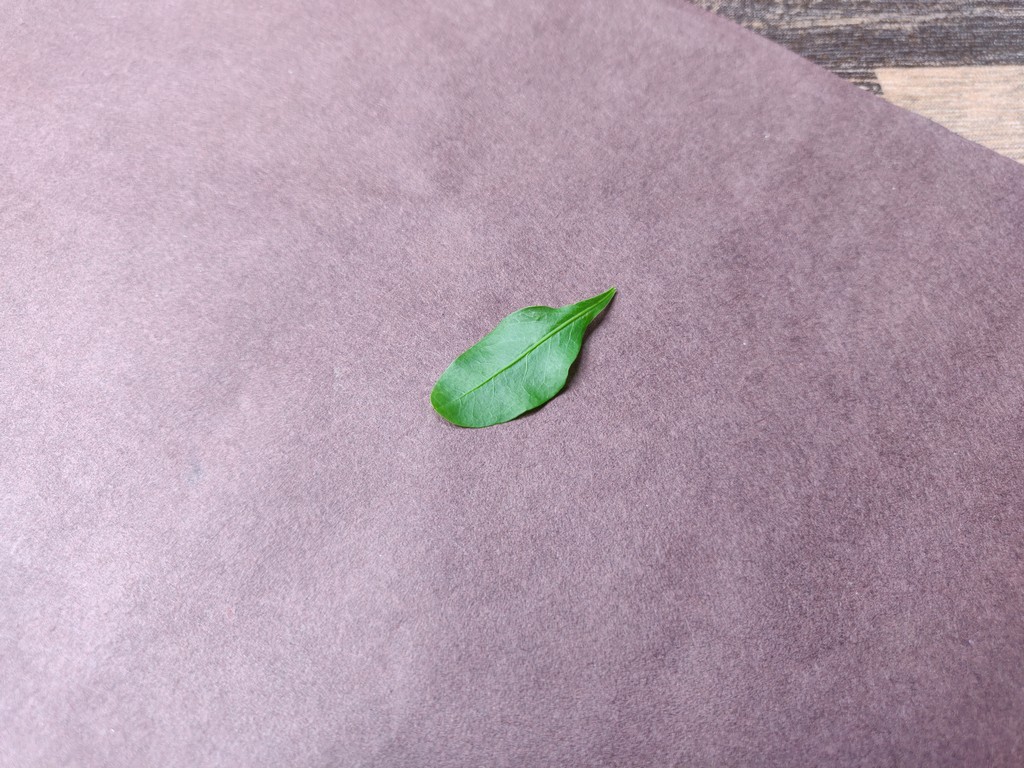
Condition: Healthy
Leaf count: single
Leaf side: front